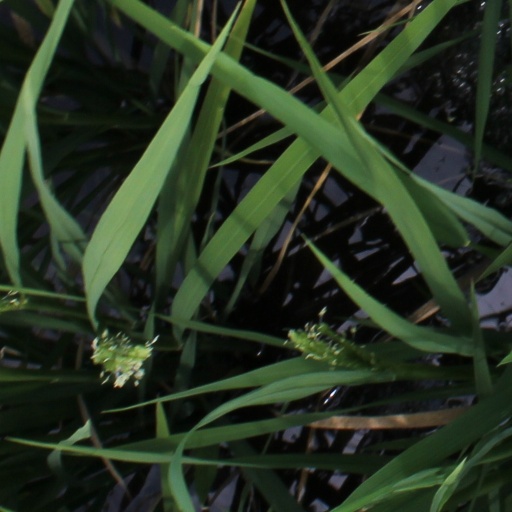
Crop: rice